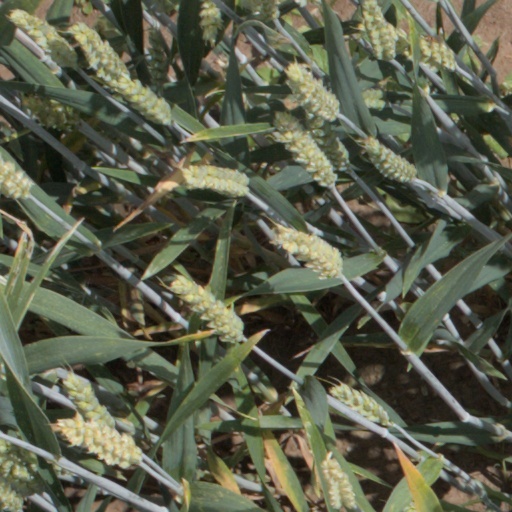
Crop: wheat